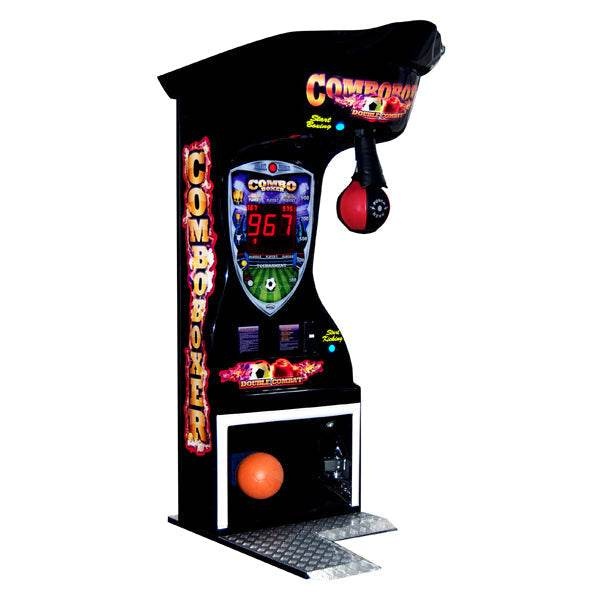
Kalkomat Combo Boxer Punching and Kicking Game Machine
Kalkomat Combo Boxer Punching & Kicking Arcade Machine Double the excitement with the Kalkomat Combo Boxer , a 2-in-1 punching and kicking arcade machine designed to deliver high-energy gameplay and nonstop fun. Featuring a durable, commercial-grade cabinet and five vibrant color options, the Combo Boxer fits seamlessly into any venue while providing thrilling competition for players of all skill levels. For added excitement and revenue potential, an optional prize dispenser is available. Perfect for bars, pubs, game rooms, basements, or man caves, the Combo Boxer draws attention and keeps players engaged, making it a must-have centerpiece for any entertainment space. Key Features: 2-in-1 punching and kicking gameplay for maximum player engagement Optional prize dispenser to increase excitement and revenue Multiple game modes: free play, power, speed, reflex, and tournament (up to 6 players) Adjustable difficulty levels for all skill levels Large LED score panel with immersive sound effects, voice prompts, and music Five vibrant color options to complement any venue Accepts coins, tokens, and optional bill acceptor (simultaneous use supported) Manual and automatic high score reset options Flashing lights mode to attract players and enhance visual appeal Solid commercial-grade construction with electronic coin acceptor included Secure cash box and easy-to-transport design Specifications: Dimensions: 90" H × 36" W × 51" D Weight: 331 lbs Power Usage: 21.6 W idle (0.17–0.19A) / 426 W peak (3.5–3.6A) With its dual-action gameplay, customizable color options, and optional prize dispenser , the Kalkomat Combo Boxer arcade machine is a show-stopping attraction that elevates any game room or entertainment venue.
Brand: Omaha Sports & Games
Category: Electronics > Arcade Equipment